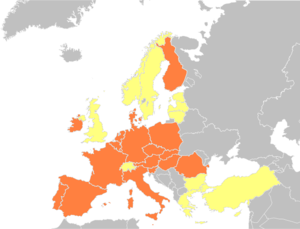
General Logistics Systems est une entreprise néerlandaise de logistique basée à Amsterdam et fondée en 1999. C'est une filiale de Royal Mail.